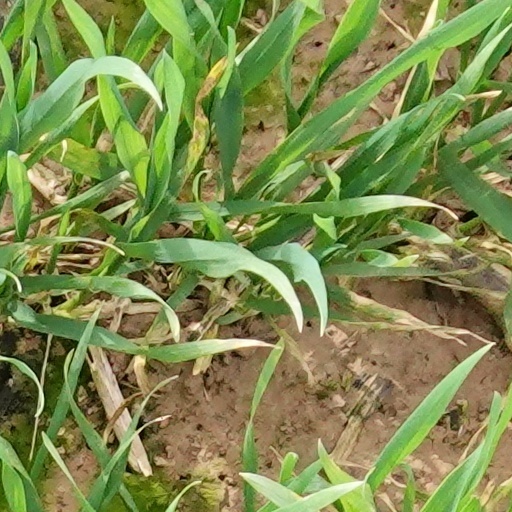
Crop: wheat